Silverstone GP2 round

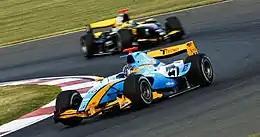
Davide Valsecchi in 2008.

The Silverstone GP2 round was a GP2 Series race that ran from on the Silverstone Circuit track in Silverstone, United Kingdom.